Fauna of Toronto

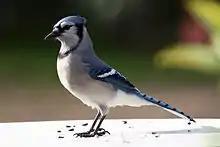
Blue jays may be seen throughout the city. Toronto's Major League Baseball team is named after the bird.

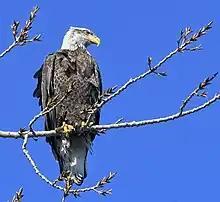
A bald eagle at Humber Bay Park

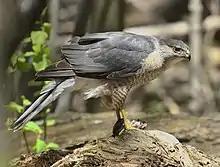
A Cooper's hawk at Colonel Samuel Smith Park

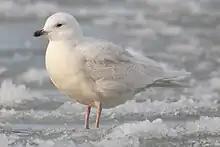
An Iceland gull at the Scarborough Bluffs. The gull is one of 11 species from the genus "Larus" that has been recorded in the city.

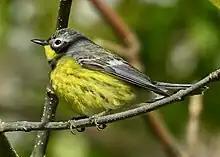
A magnolia warbler in Colonel Samuel Smith Park. The magnolia warbler is one of 52 New World warblers recorded in the city.

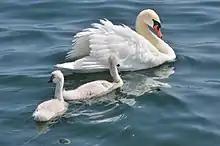
Introduced to the local ecosystem in the 19th century, mute swans are seen as an invasive species in Toronto. Their population requires regular management from the TRCA.

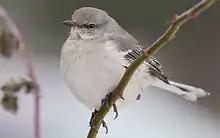
A northern mockingbird perched on a branch at Humber Bay Park West.

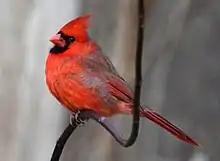
A northern cardinal at Lambton Woods Park in Toronto.

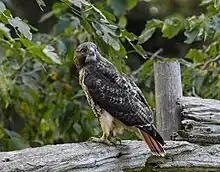
A red-tailed hawk at High Park. The hawk is one of five species of the genus "Buteo" spotted in the city.

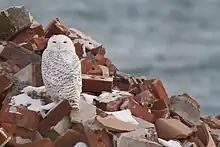
A snowy owl at the Leslie Street Spit. Snowy owls winter throughout southern Canada, including Toronto.

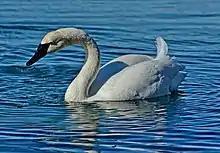
A trumpeter swan swimming on the Toronto waterfront.

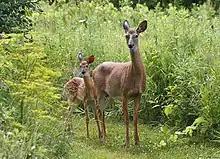
Two white-tailed deers near the West Humber River Trail in Toronto.

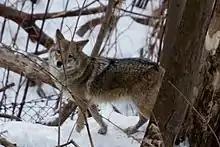
A coyote in Neville Park

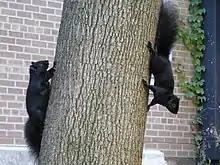
Two melanistic eastern grey squirrel on a tree at Toronto Metropolitan University

There is approximately 100 species of coldwater, coolwater, and warmwater fish found within the waterways of Greater Toronto. The following fish species are found in the creeks, ponds, and rivers that make up the Toronto waterway system, and the Toronto waterfront along Lake Ontario: